The Gang That Sold America

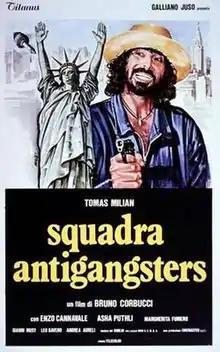

The Gang That Sold America is a 1979 Italian "poliziottesco"-comedy film directed by Bruno Corbucci. It is the fifth chapter in the Nico Giraldi film series starred by Tomas Milian. The Italian progressive rock band Goblin created the soundtrack for the film.